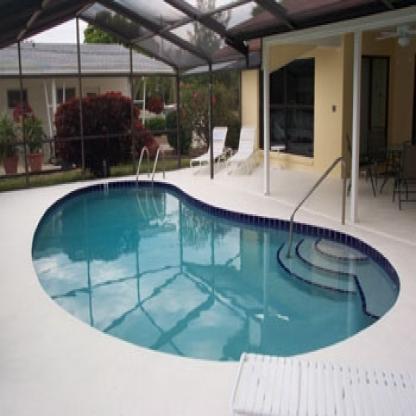
Scene: Indoor